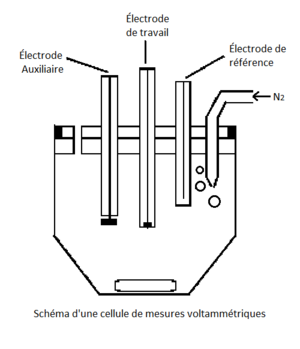
Schéma complet d'une cellule de mesures voltammétriques utilisée en polarographie.
La polarographie est une forme particulière de la voltampérométrie qui utilise comme électrode de travail une électrode à gouttes tombantes de mercure et dans laquelle la solution n’est pas agitée.